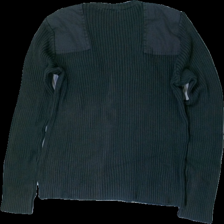
View: back
Type: Sweater
Category: Men
Brand: H&M
Brand text on label: Divided
Colors: Grey
Material: 61% Acryl 39% Cotton
Pattern: Other
Cut: C-collar, Regular
Size: M
Season: All
Price range: 50-100
Recommended usage: Reuse
Description: grey utility sweater